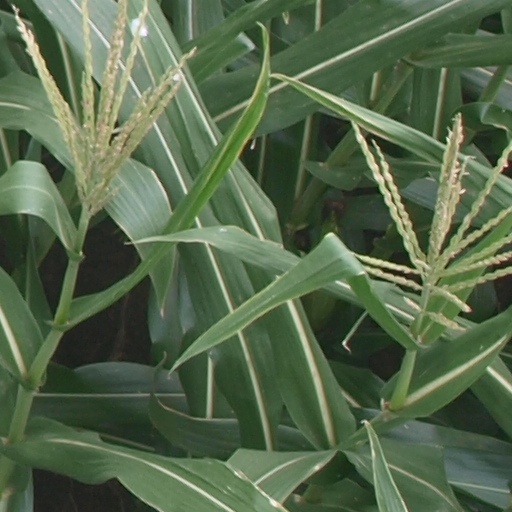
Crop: maize; corn